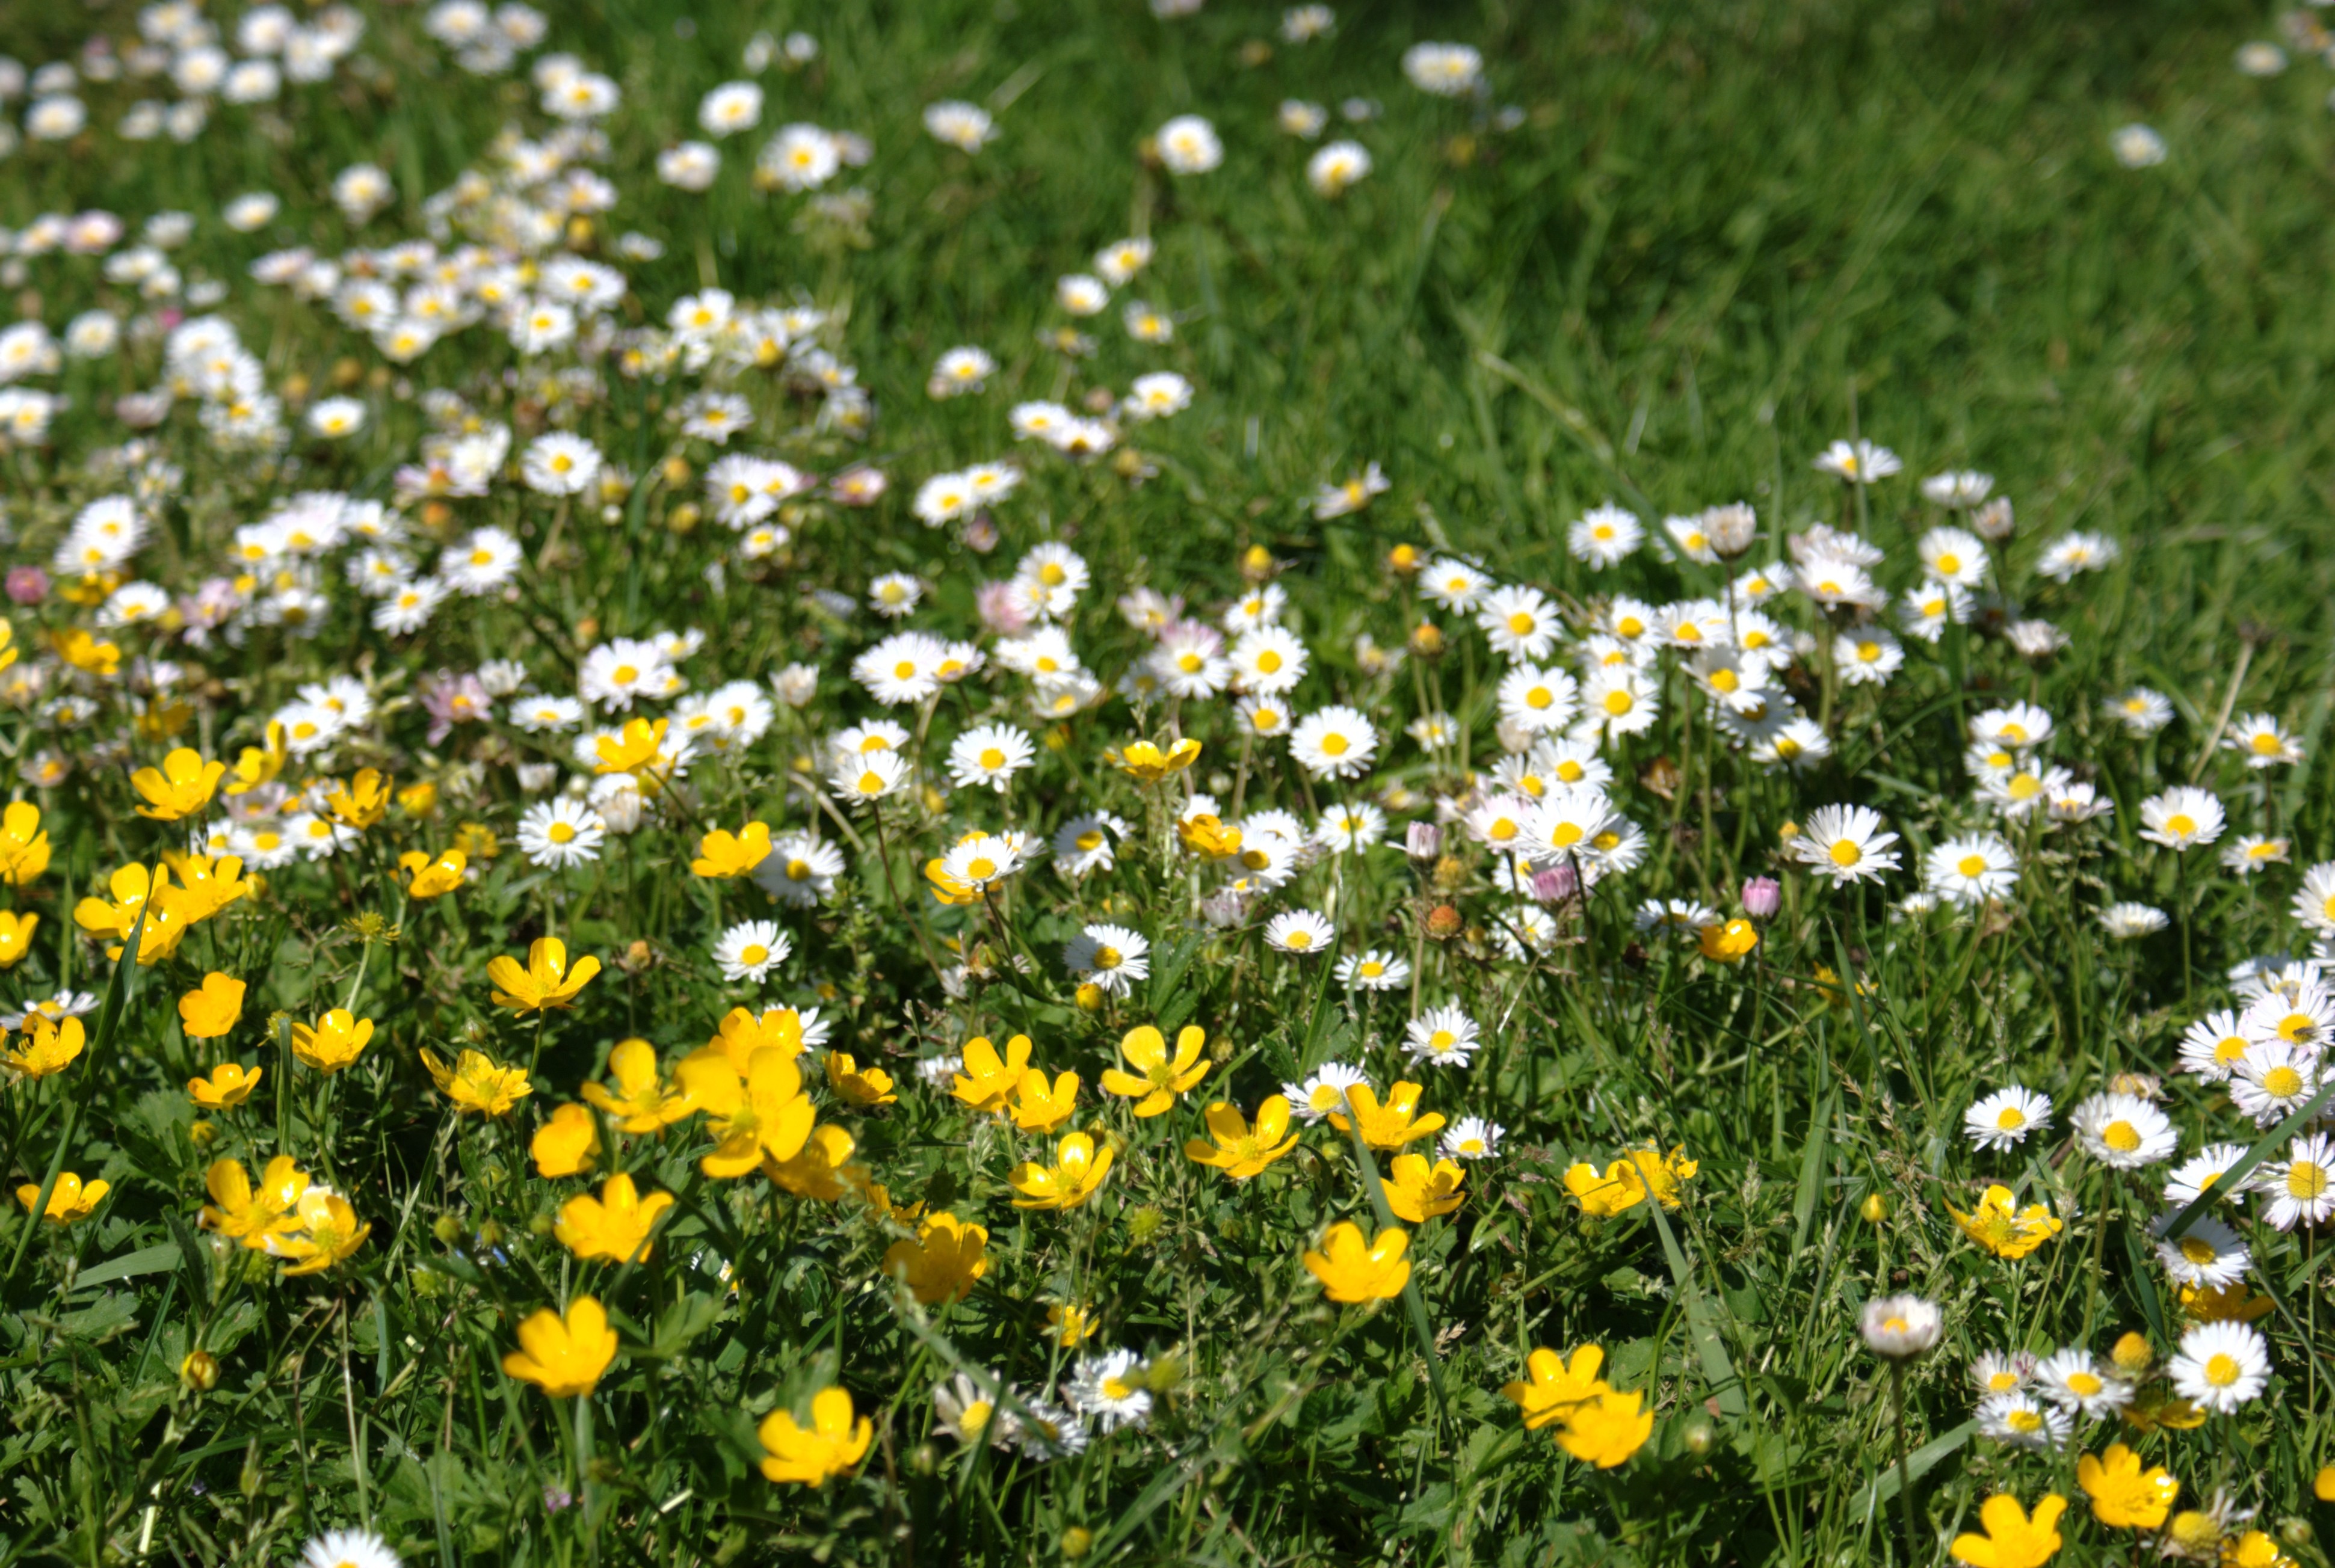
nature, grass, plant, field, lawn, meadow, prairie, flower, daisy, herb, botany, flora, wildflower, grassland, habitat, margaritas, flowering plant, daisy family, oxeye daisy, spring garden, annual plant, natural environment, land plant, chamaemelum nobile, marguerite daisy